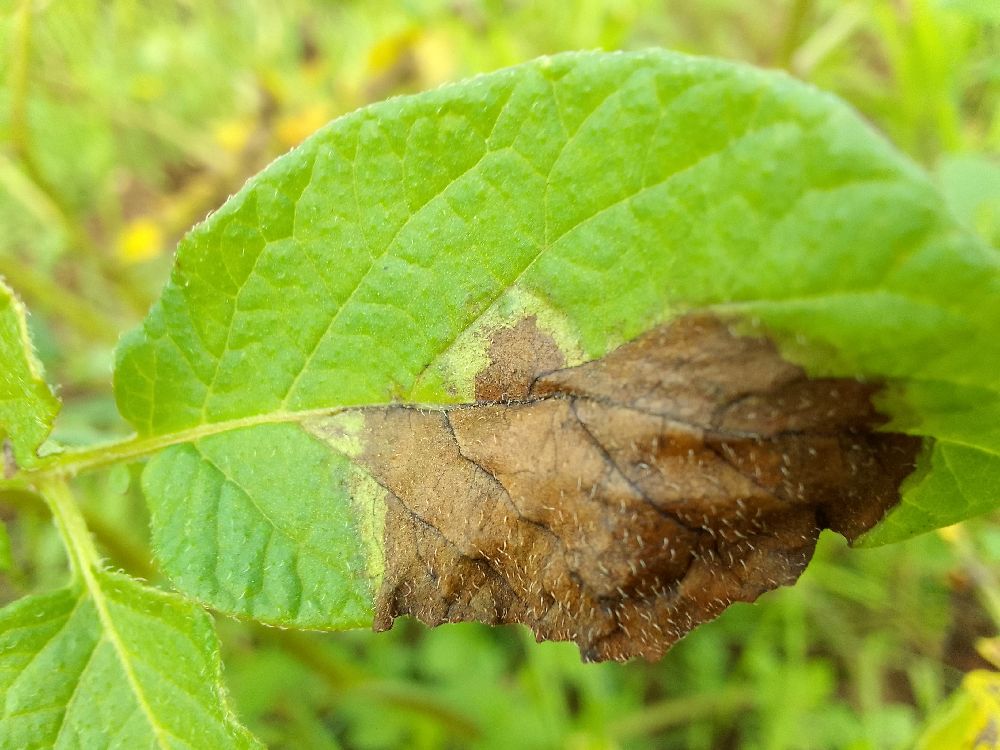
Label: Late blight